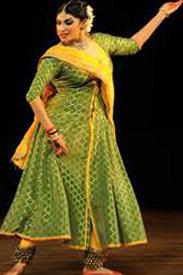
Dance form: kathak